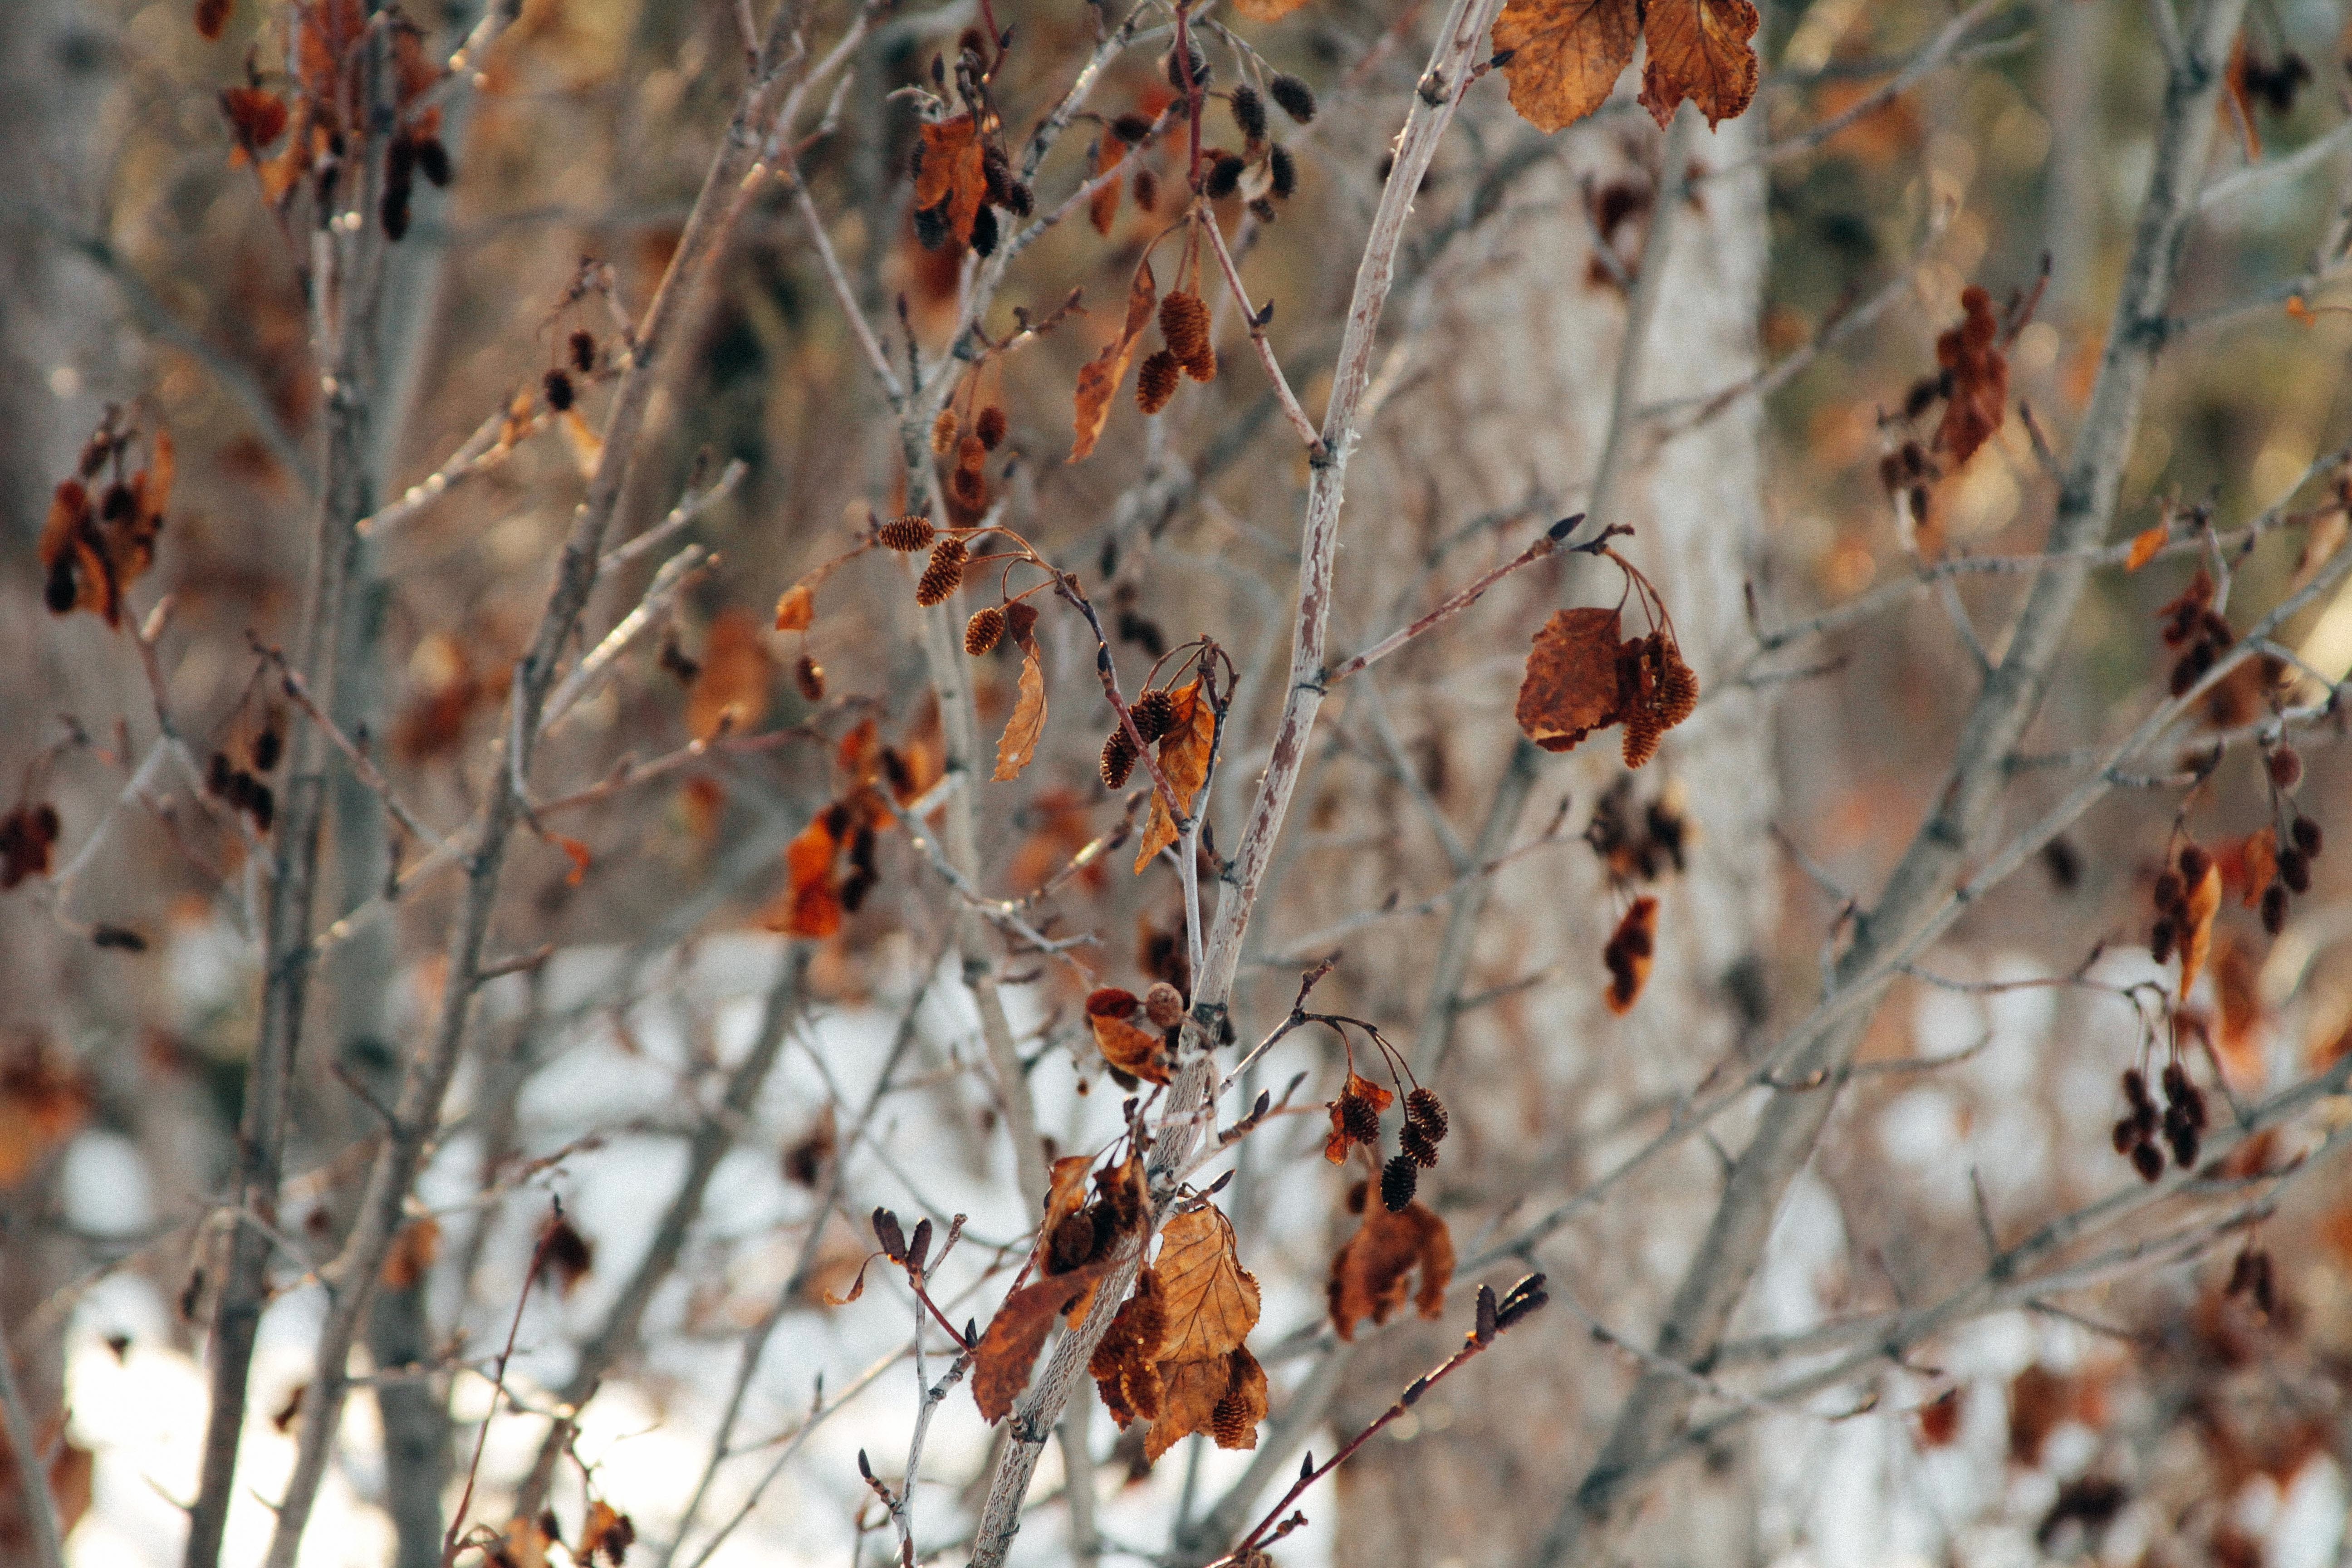
tree, nature, branch, snow, winter, plant, leaf, flower, frost, spring, autumn, flora, season, twig, close up